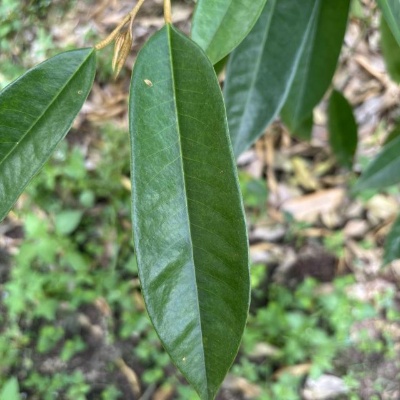
Label: Leaf_Healthy